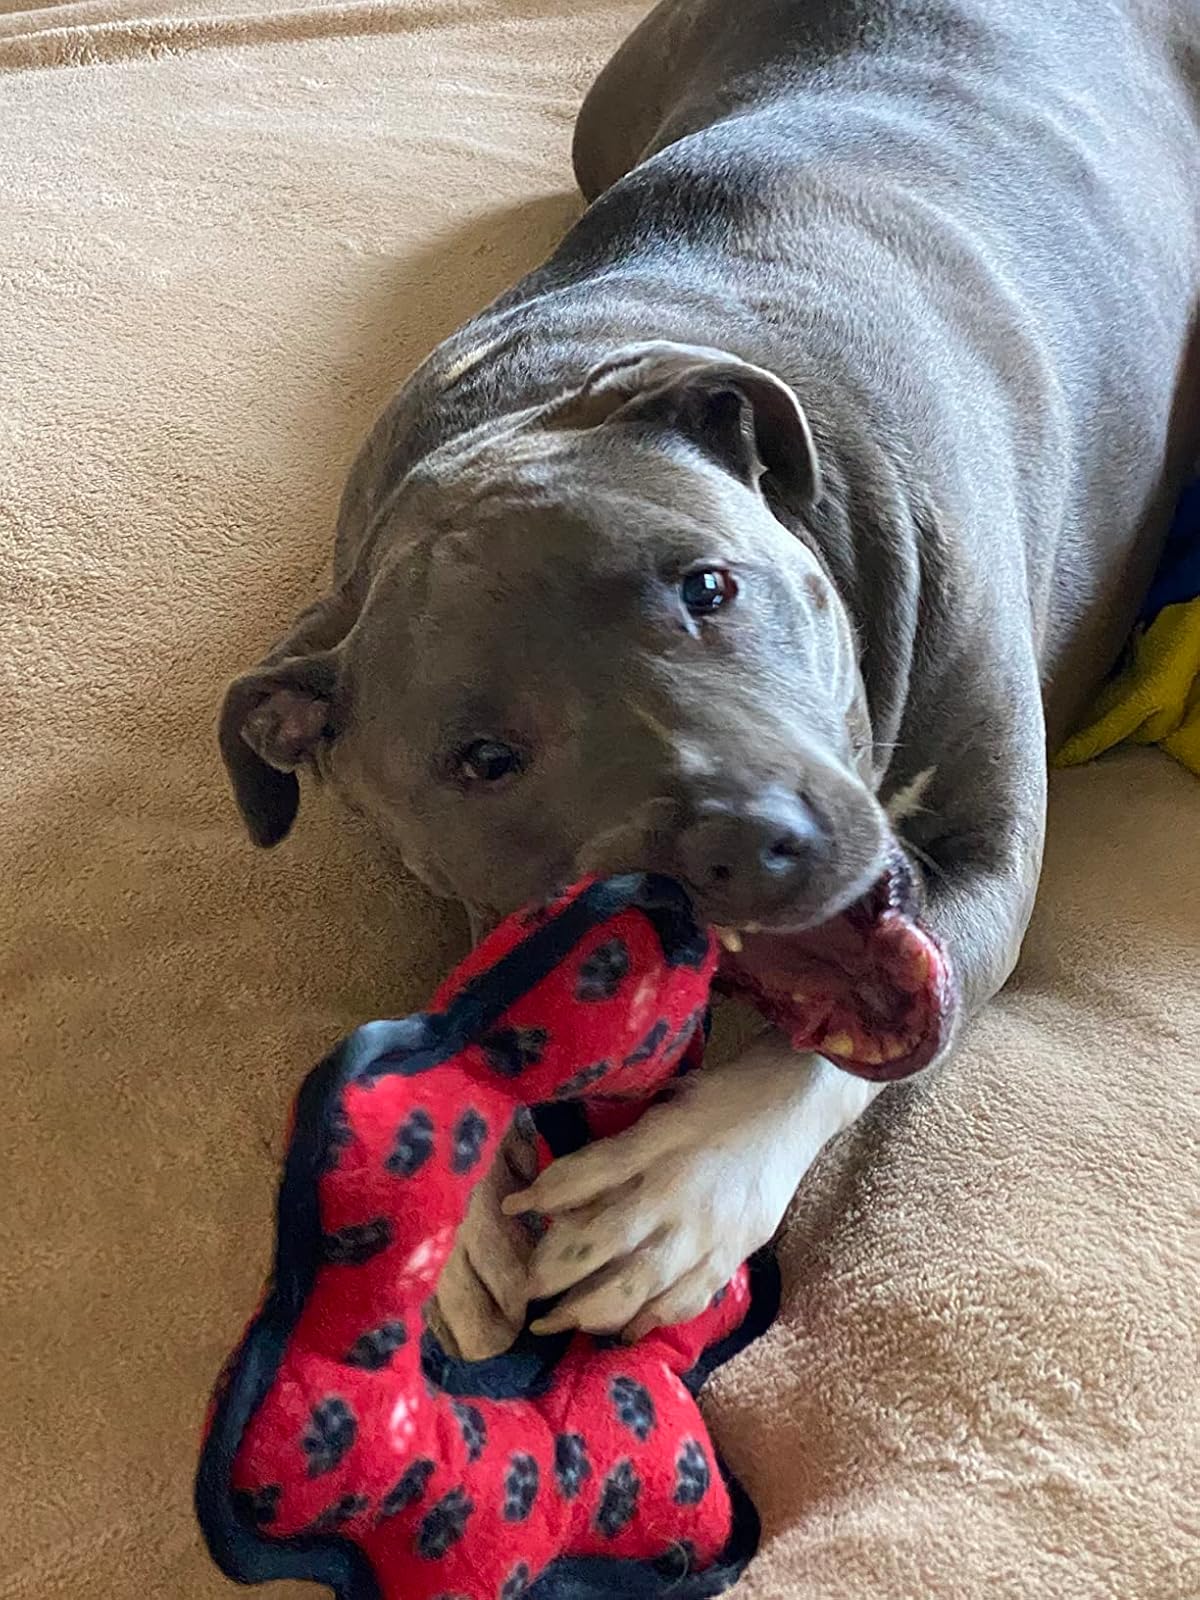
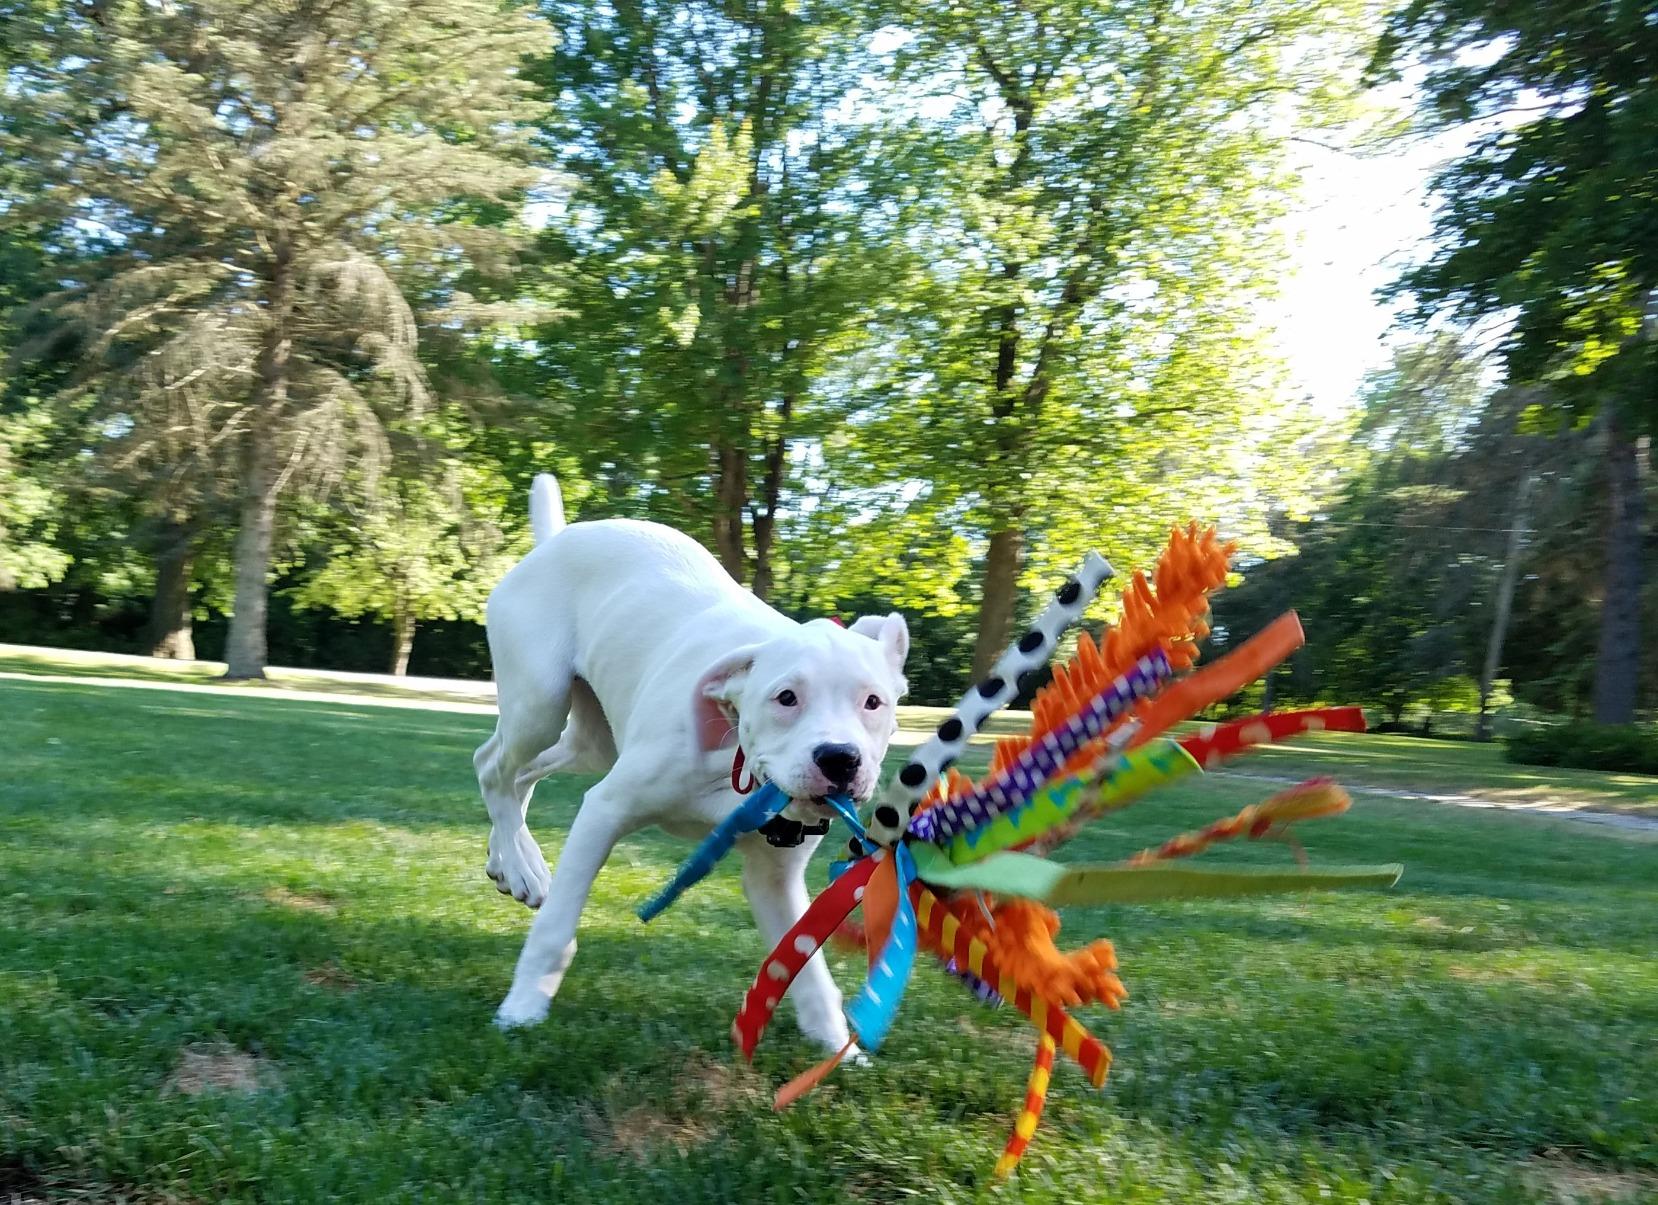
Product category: items_toy
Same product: no